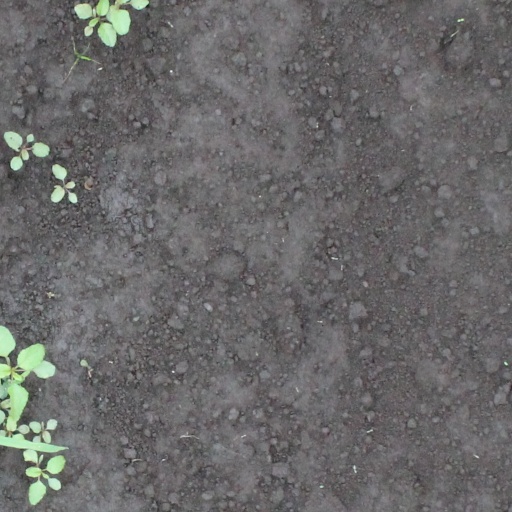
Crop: soybean